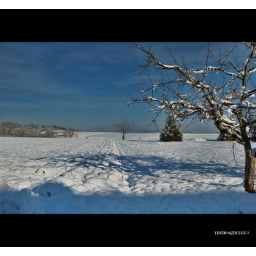
blue sky in winter time